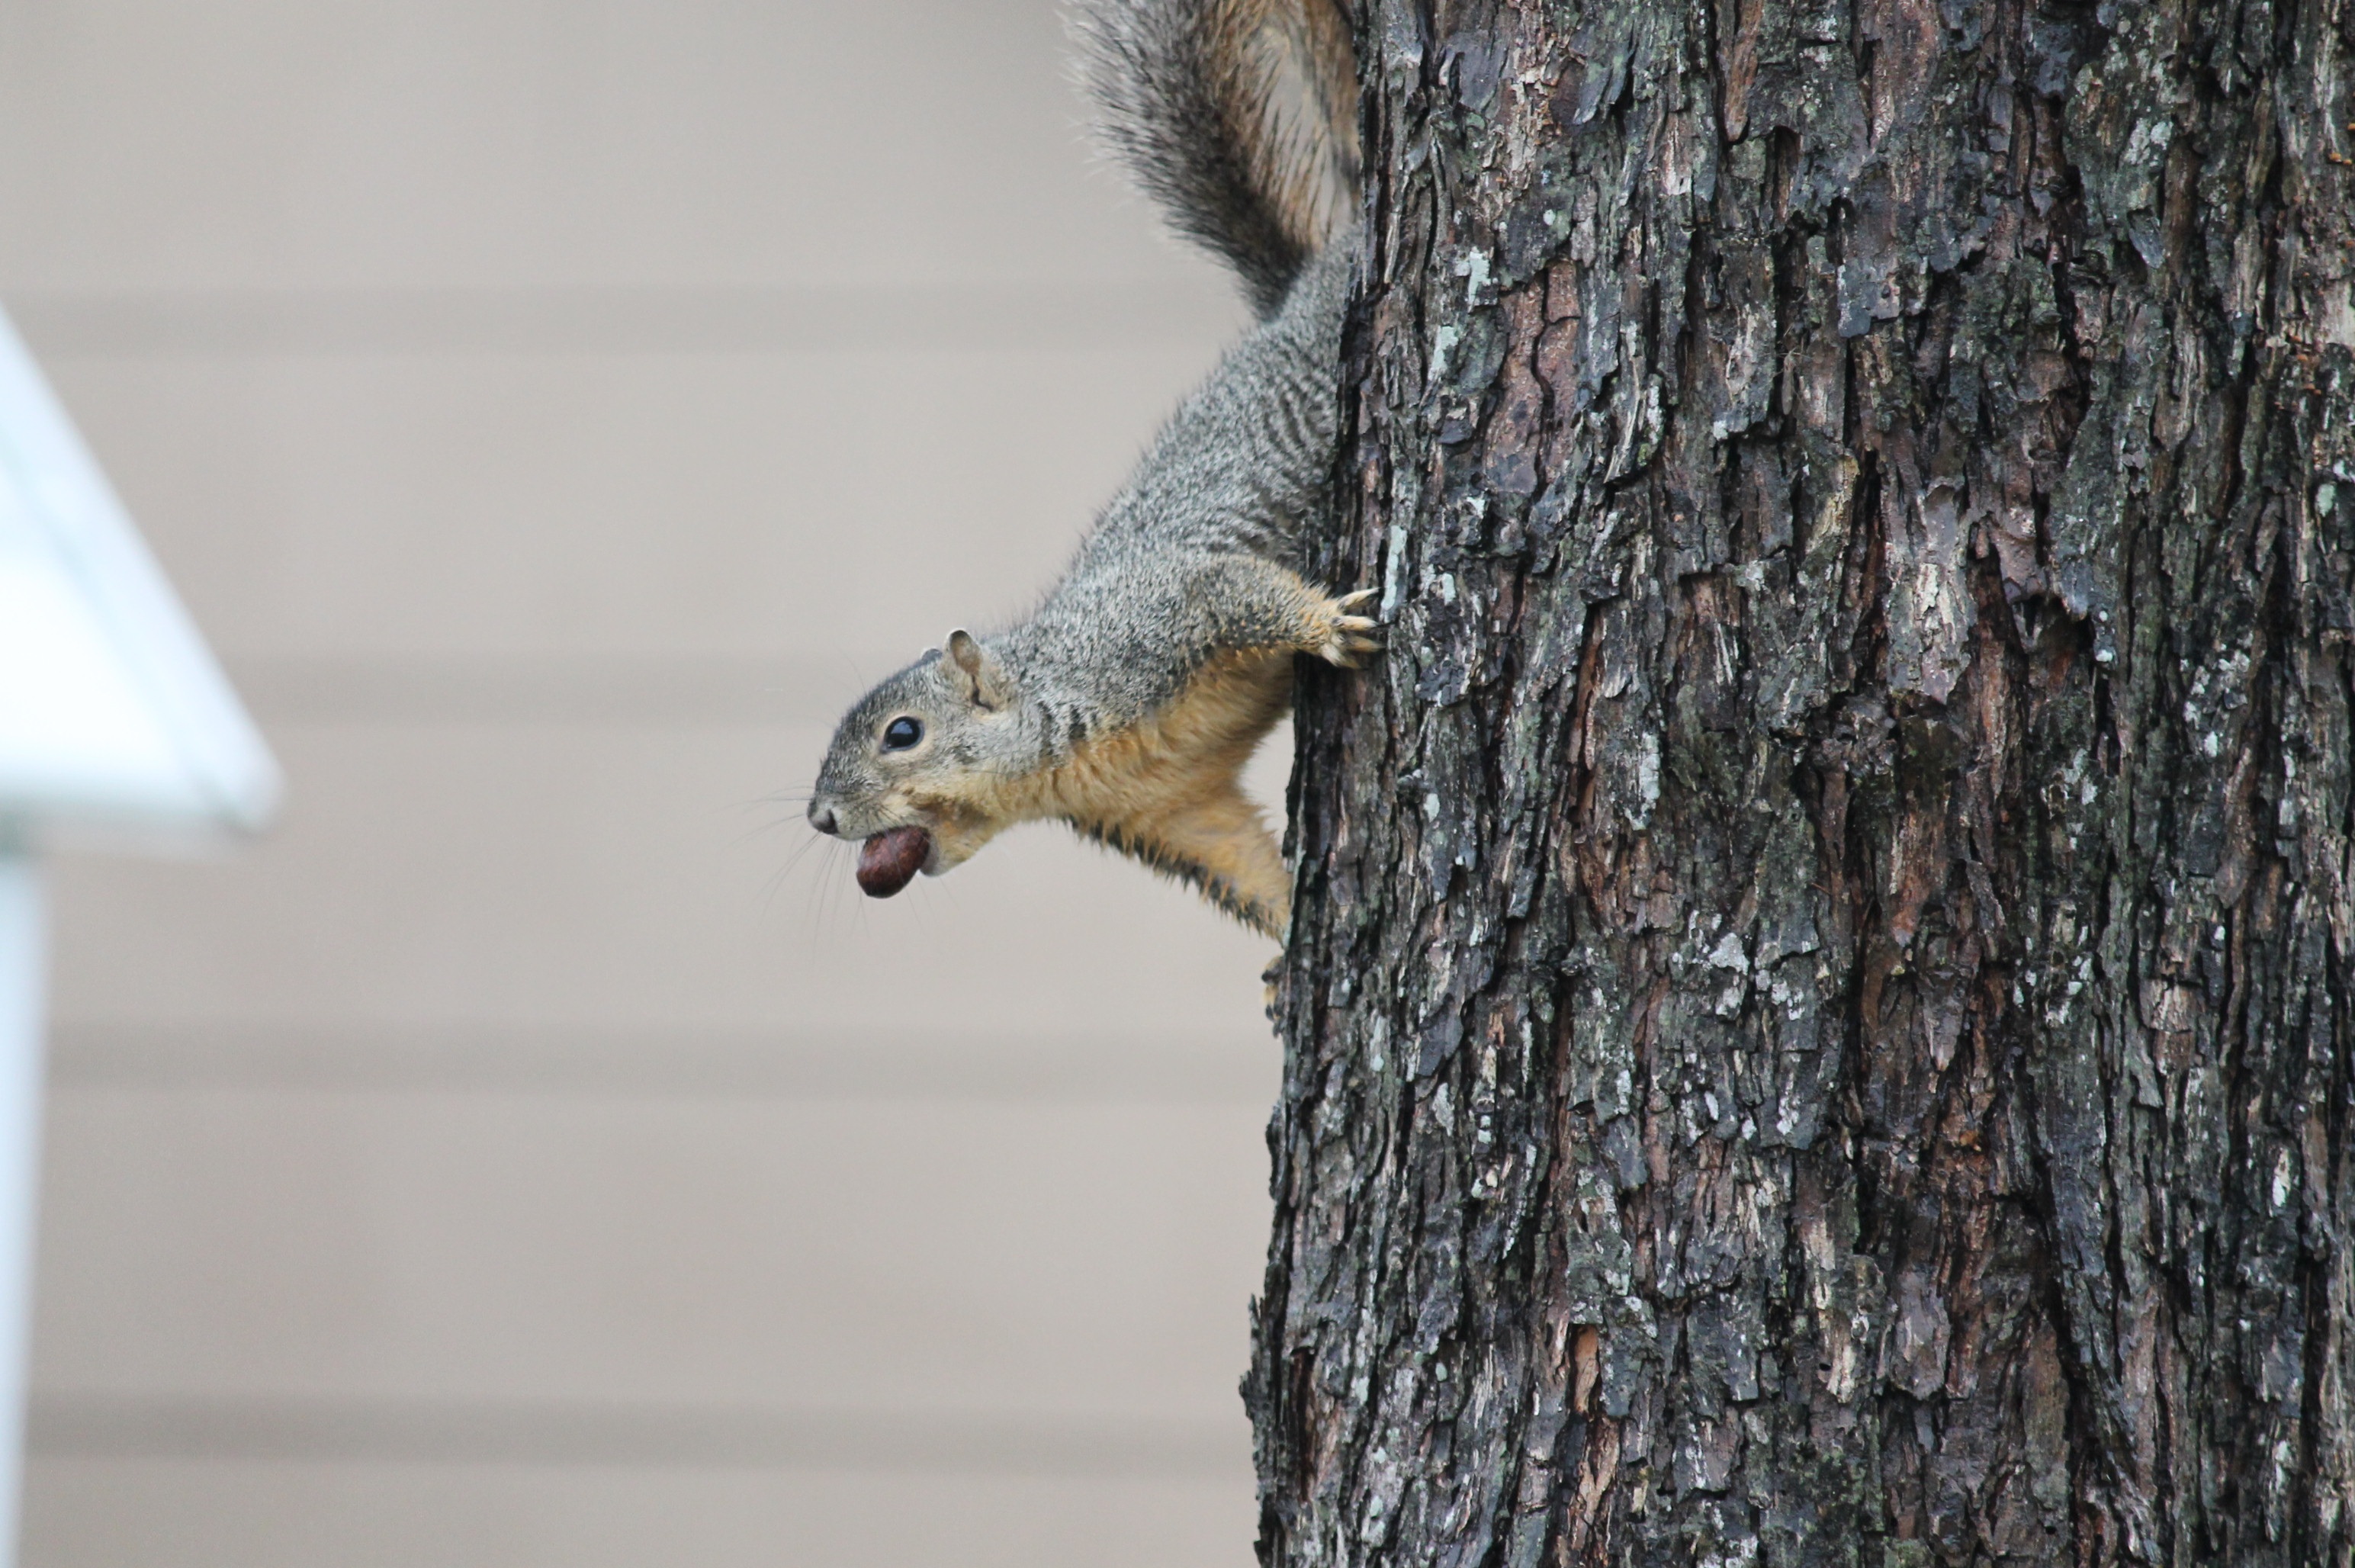
tree, branch, bird, wildlife, squirrel, nut, fauna, vertebrate